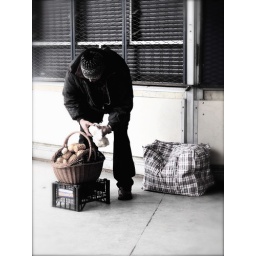
I snapped this of the man selling fresh bread from a basket while standing in the underpass in Krakow